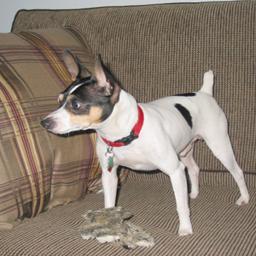
Animal: dogs